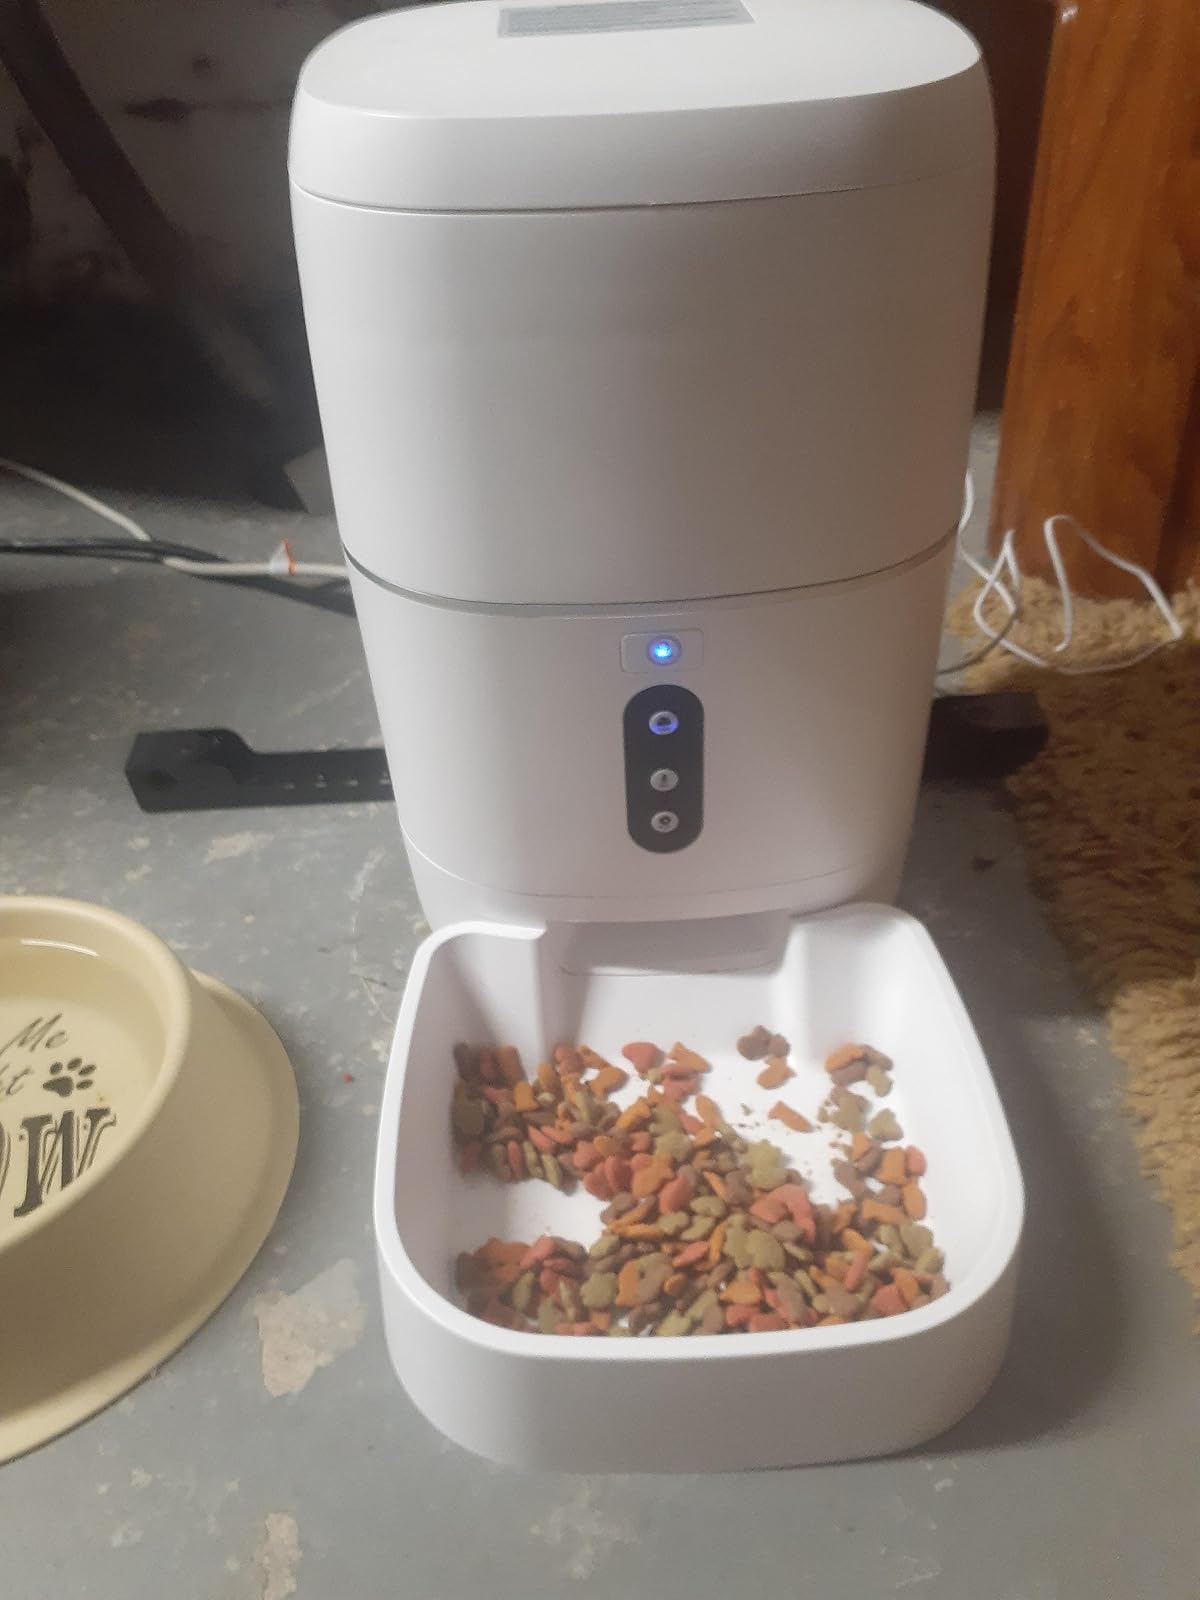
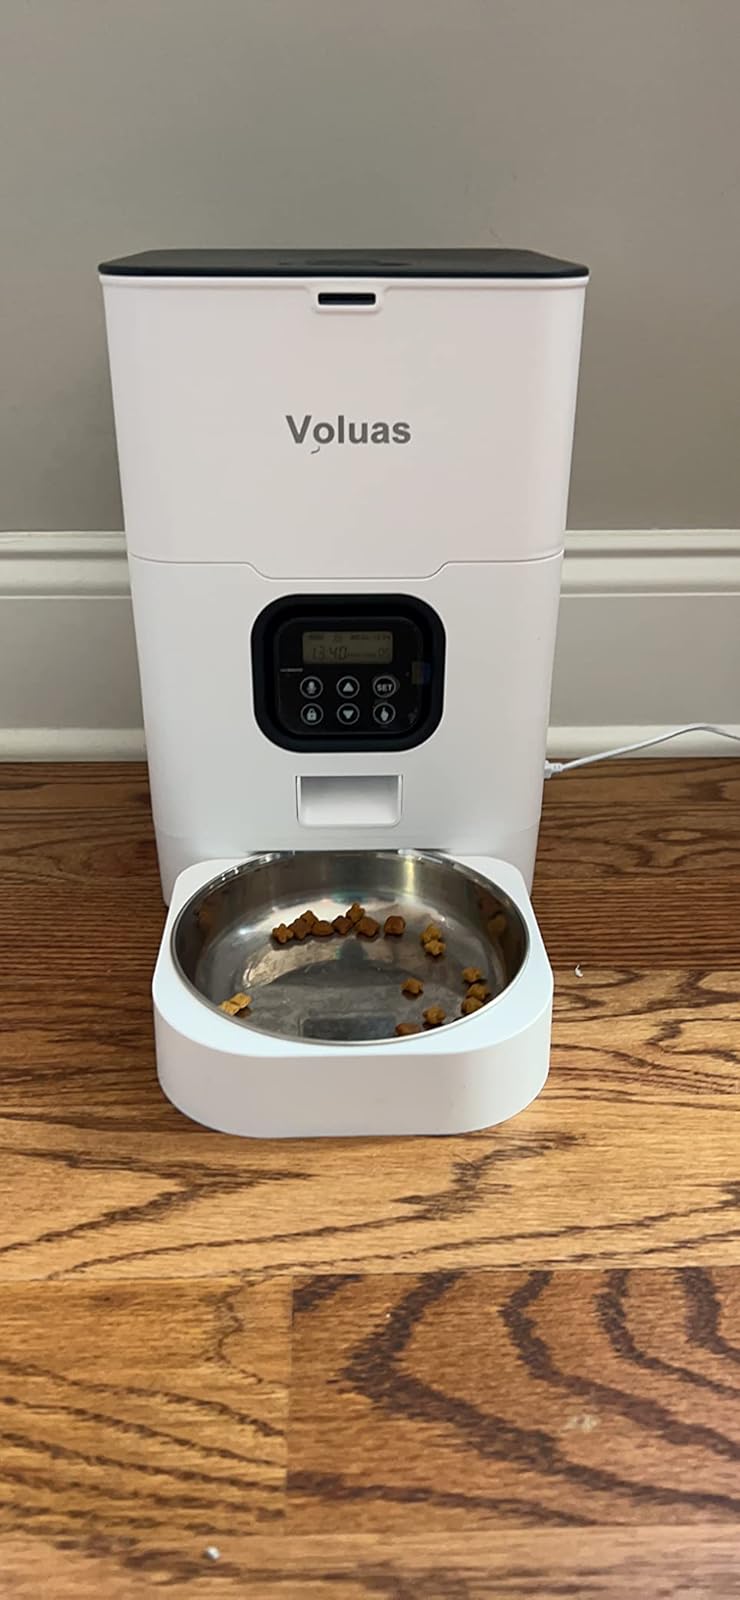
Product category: items_feeder
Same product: no